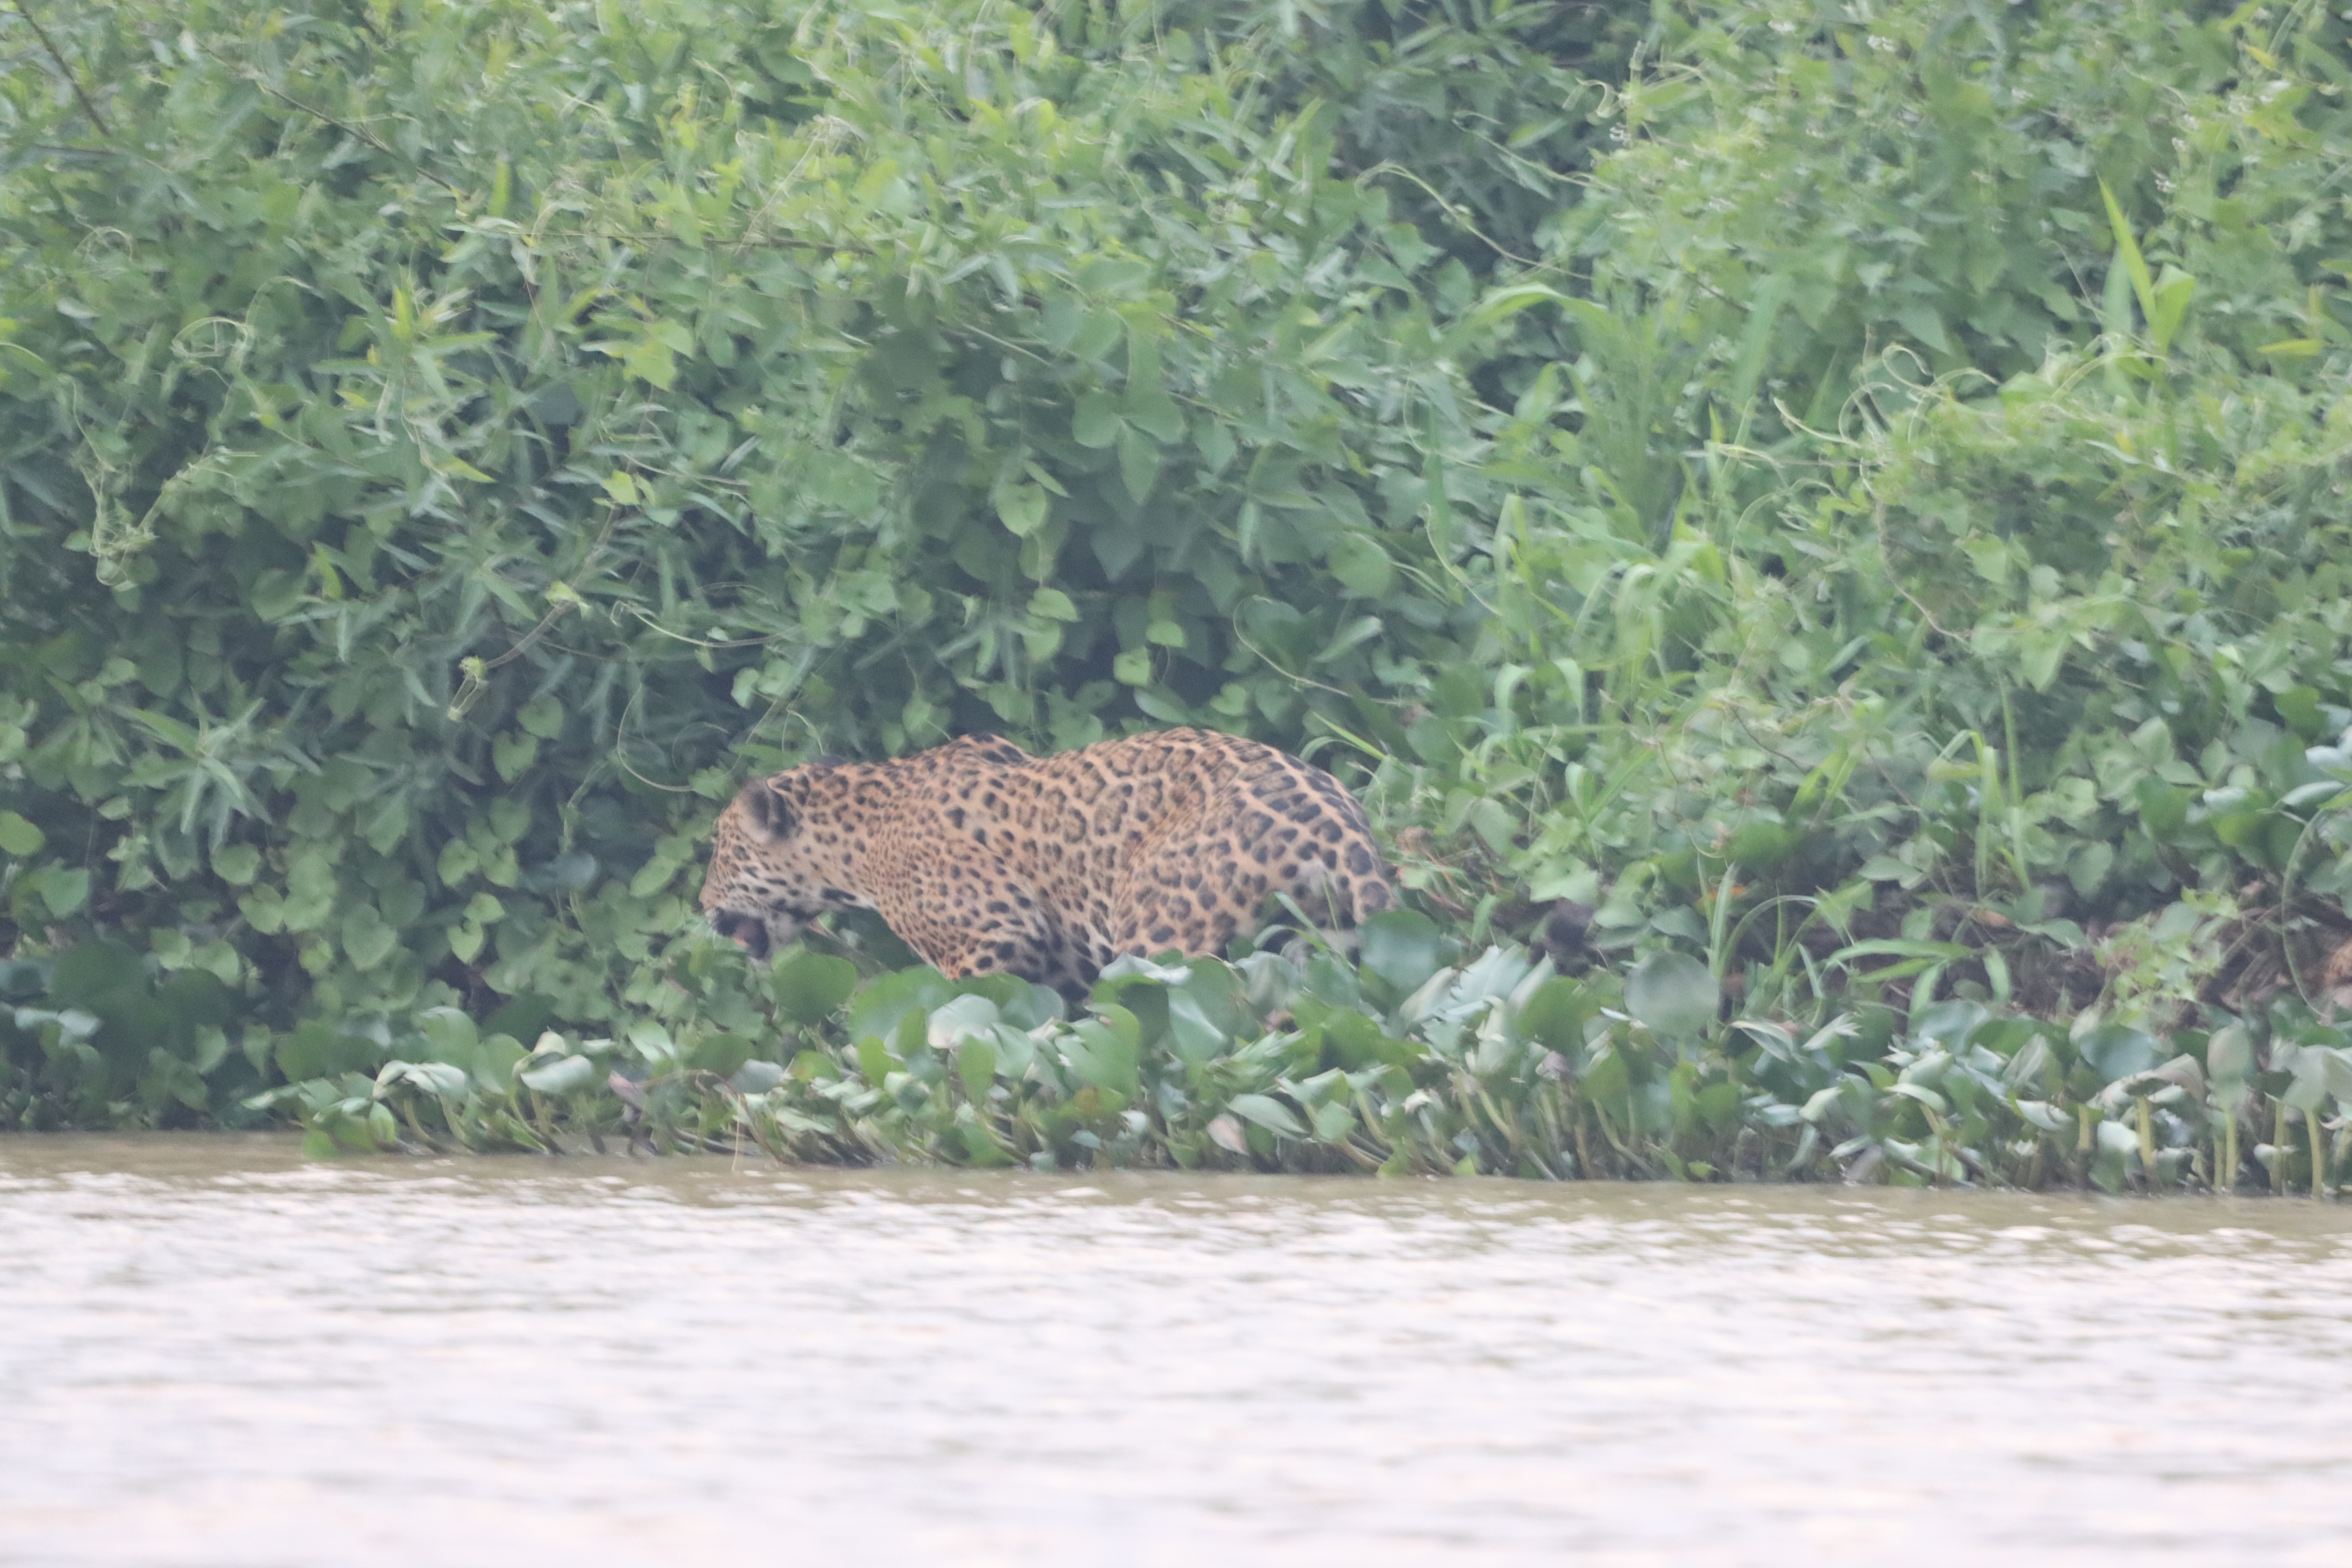
Jaguar: Pollyanna